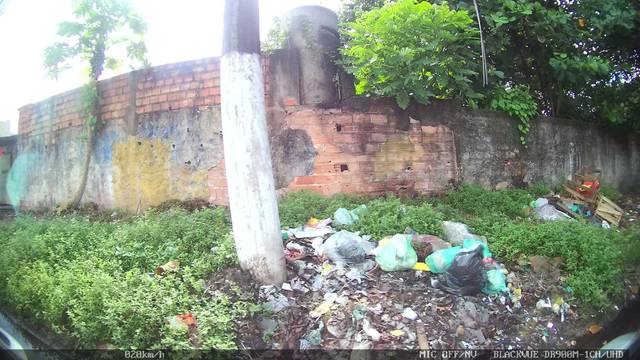
Region: Brazil
Coordinates: -1.374, -48.376